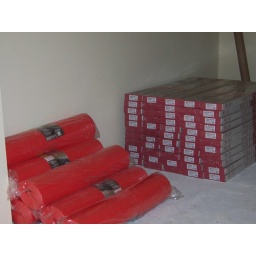
the floor in boxes